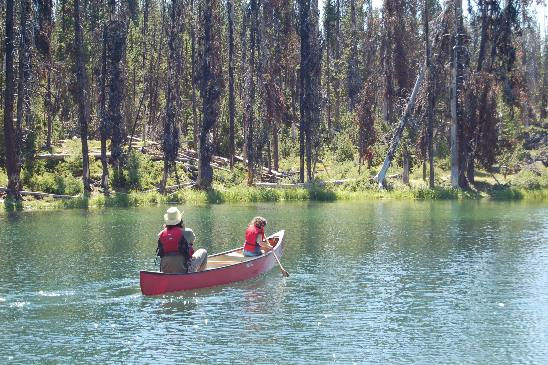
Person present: No